Álvaro Obregón

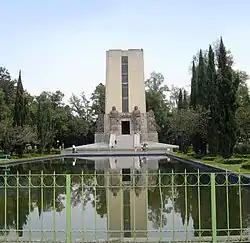
Monument to Obregón in Mexico City

Obregón formally began his presidential campaign in May 1927. CROM and a large part of public opinion were against his re-election, but he still counted on the support of most of the army and of the National Agrarian Party.